Eastern Visayas

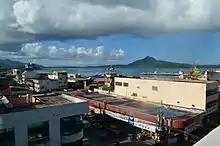
A view of Tacloban as seen in December 2015

The region's Leyte and Samar islands serve as main link between Luzon and Mindanao by land transport. A total of nine airports, are strategically located in different parts of the six provinces that define the region. Daniel Z. Romualdez Airport in Tacloban is the main gateway by air to the region. There are seaports in Tacloban, Baybay, Laoang, Catbalogan, Calbayog, Borongan, Allen, Ormoc, Bato, Hilongos, Maasin, Sogod, and Naval.